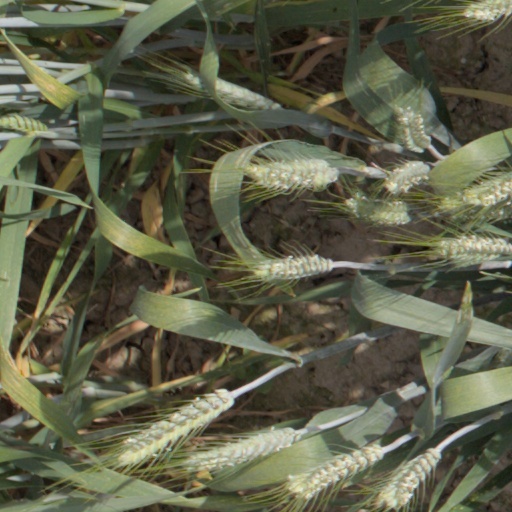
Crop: wheat